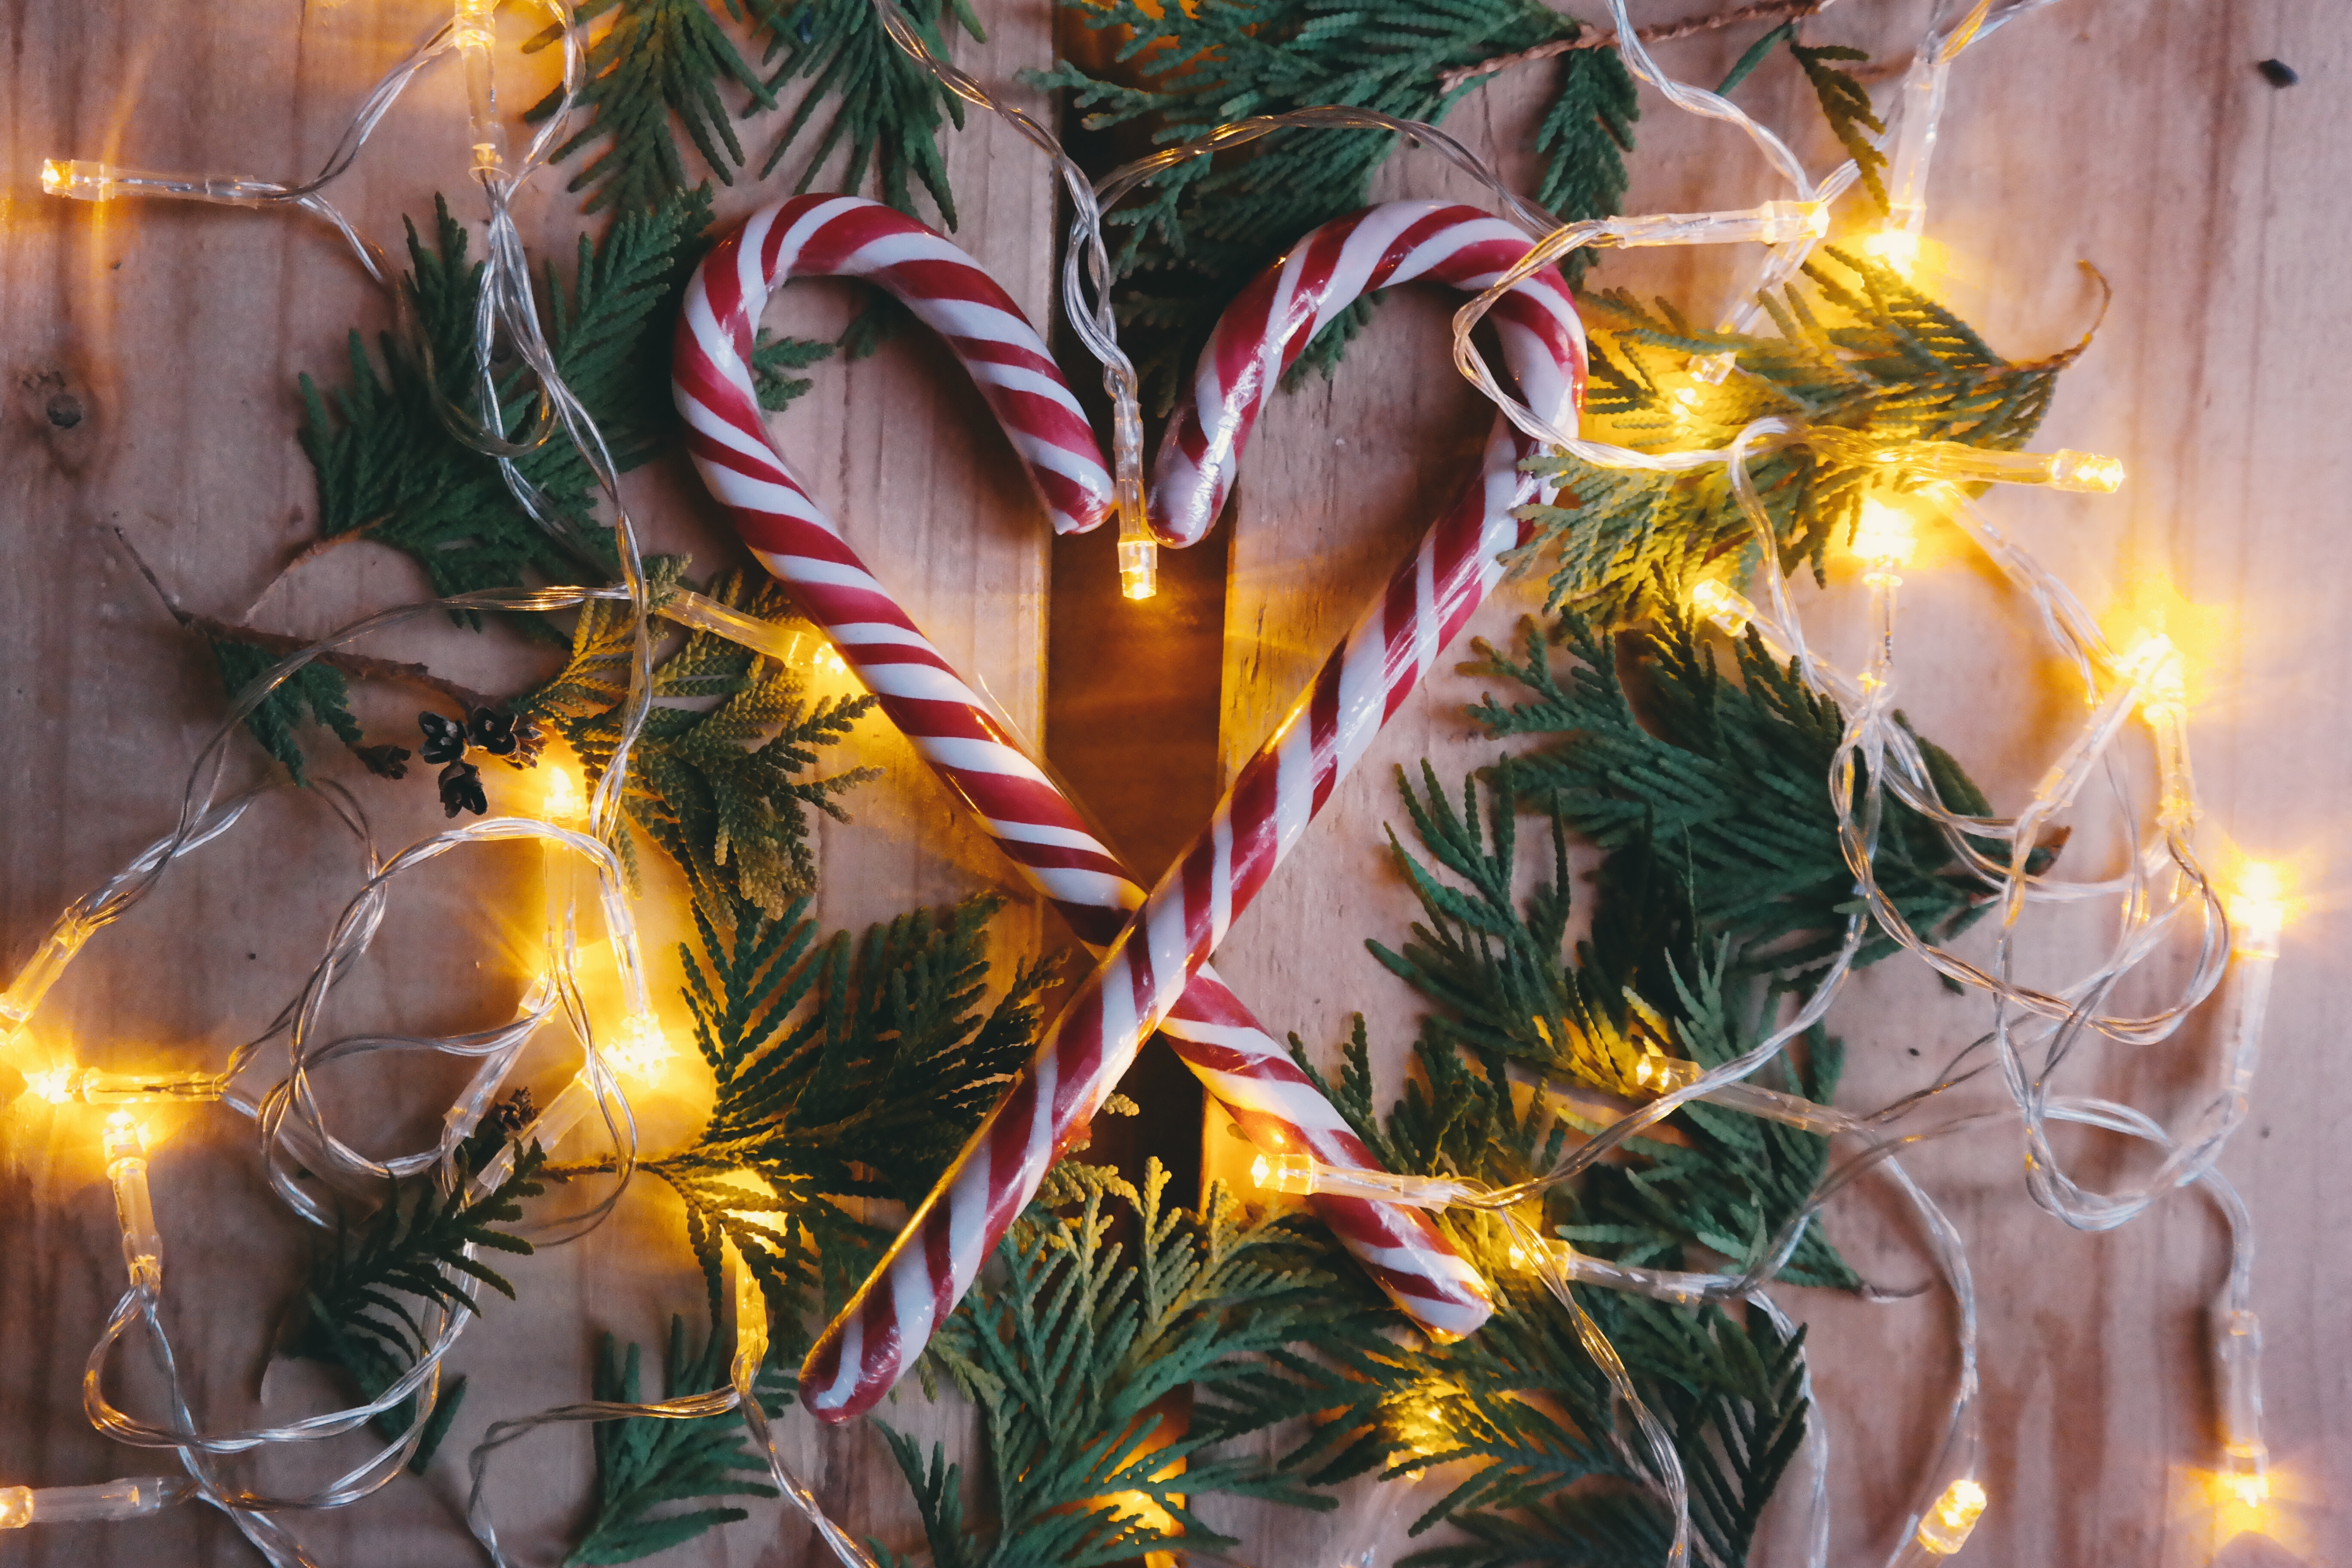
flower, carnival, autumn, flora, screenshot, mythology